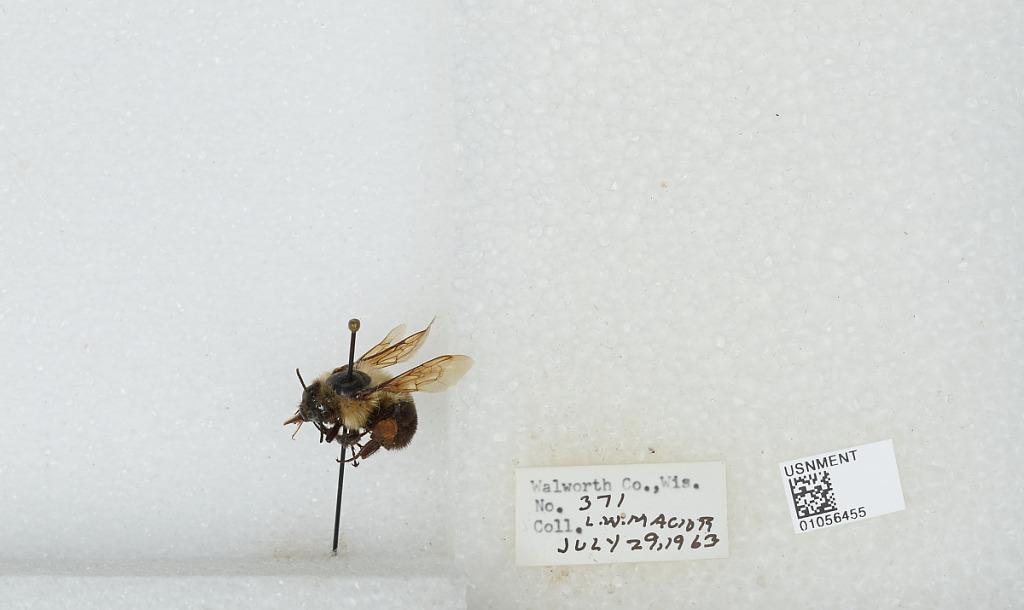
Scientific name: Bombus (Pyrobombus) bimaculatus Cresson
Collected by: L. Macior
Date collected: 1963-7-29
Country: United States
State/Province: Wisconsin
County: Walworth
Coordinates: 42.67, -88.54